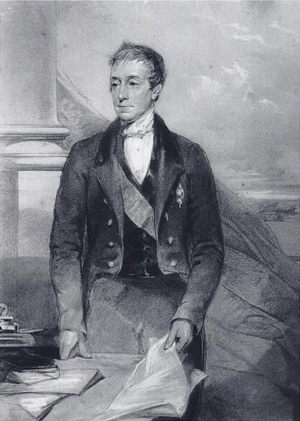
Le secrétaire d'État aux Affaires, à l'Innovation et aux Compétences est le membre du gouvernement britannique placé à la tête du département des Affaires, de l'Innovation et des Compétences.
George Eden, 2ᵉ baron Auckland puis 1ᵉʳ comte d'Auckland, est un homme politique britannique du parti whig. Il occupe les fonctions de premier Lord de l'Amirauté, et de gouverneur général des Indes.
Le poste de gouverneur général du Bengale est créé en 1774. En 1833, il devient le gouverneur général des Indes puis reçoit, en 1858, le titre de vice-roi des Indes. À l'indépendance du Raj britannique en 1947, il devient gouverneur général du dominion de l'Inde jusqu'à ce que le pays devienne une république en 1950.